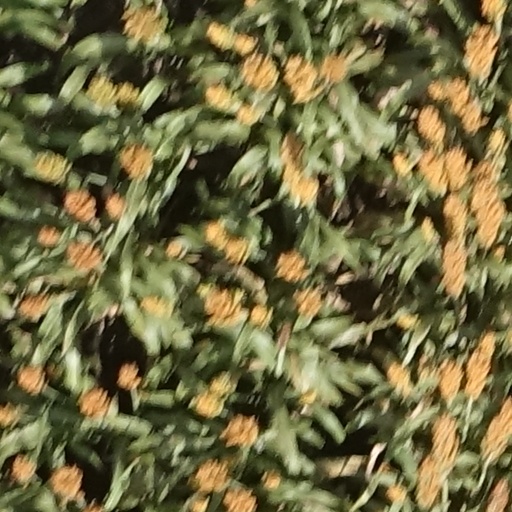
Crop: sorghum